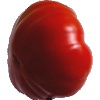
Label: Tomato 3